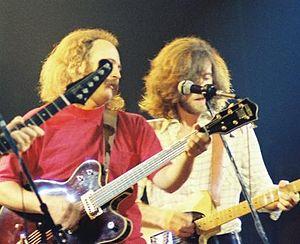
Crosby & Nash est un duo musical américain composé, en fait, par David Crosby et Graham Nash. Les deux artistes sont également actifs ensemble dans le supergroupe Crosby, Stills, Nash and Young depuis la fin des années 1960.